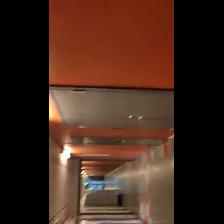
Label: NonHuman